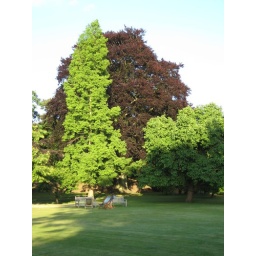
The copper beech in the background is approximately 150 years old. The light green tree in the foreground is a Dawn redwood.